Ahmad Al Shugairi

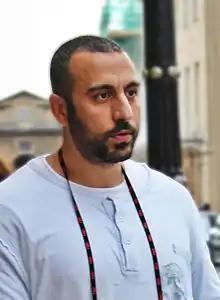
Alshugairi in July 2010

Ahmad Mazin Alshugairi (June 6, 1973, in Jeddah, Saudi Arabia), is a Saudi journalist and media figure. He is best known for his program Khawatir that spanned from 2005 to 2015, which was a critical and a commercial success within the Arab world and Saudi Arabia in particular. He has notable social media exposure with 18.2 million followers (as of October 2019), ranked in the world top 100 as well as #1 in Saudi Arabia in 2015 on Twitter.